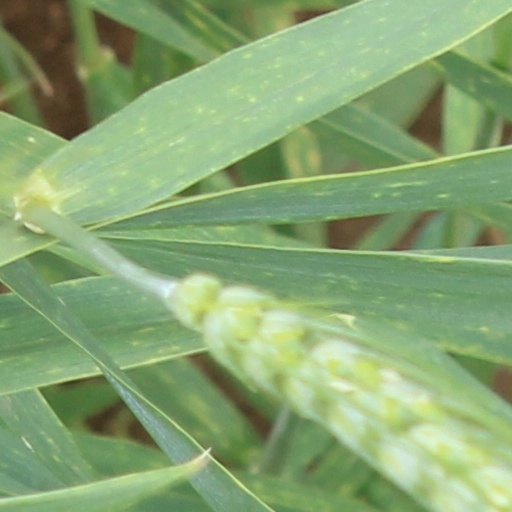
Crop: wheat